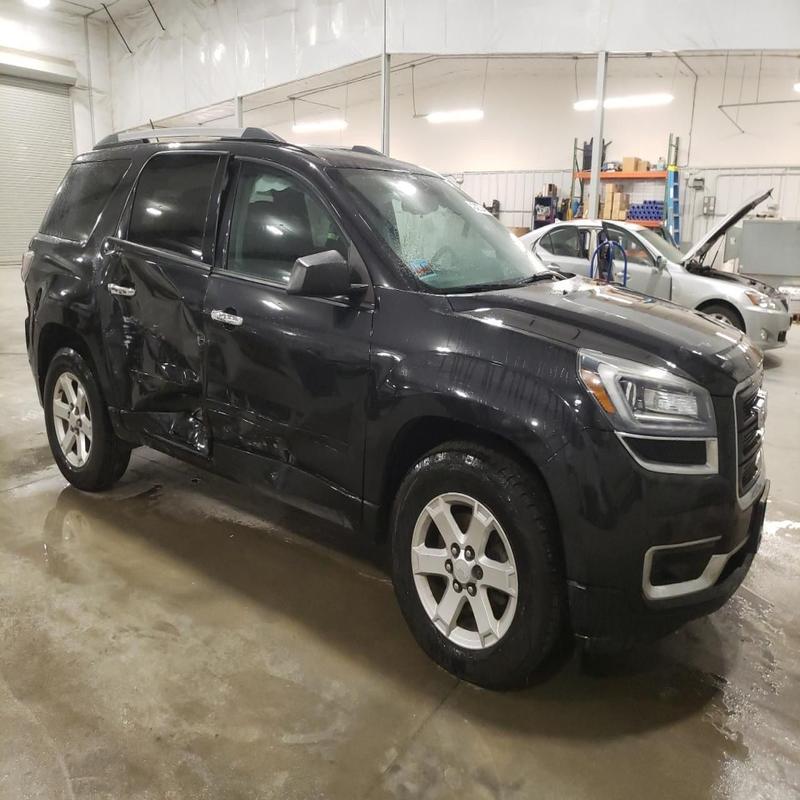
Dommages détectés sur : aile avant droite, porte avant droite, porte arrière droite, aile arrière droite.
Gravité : mineur